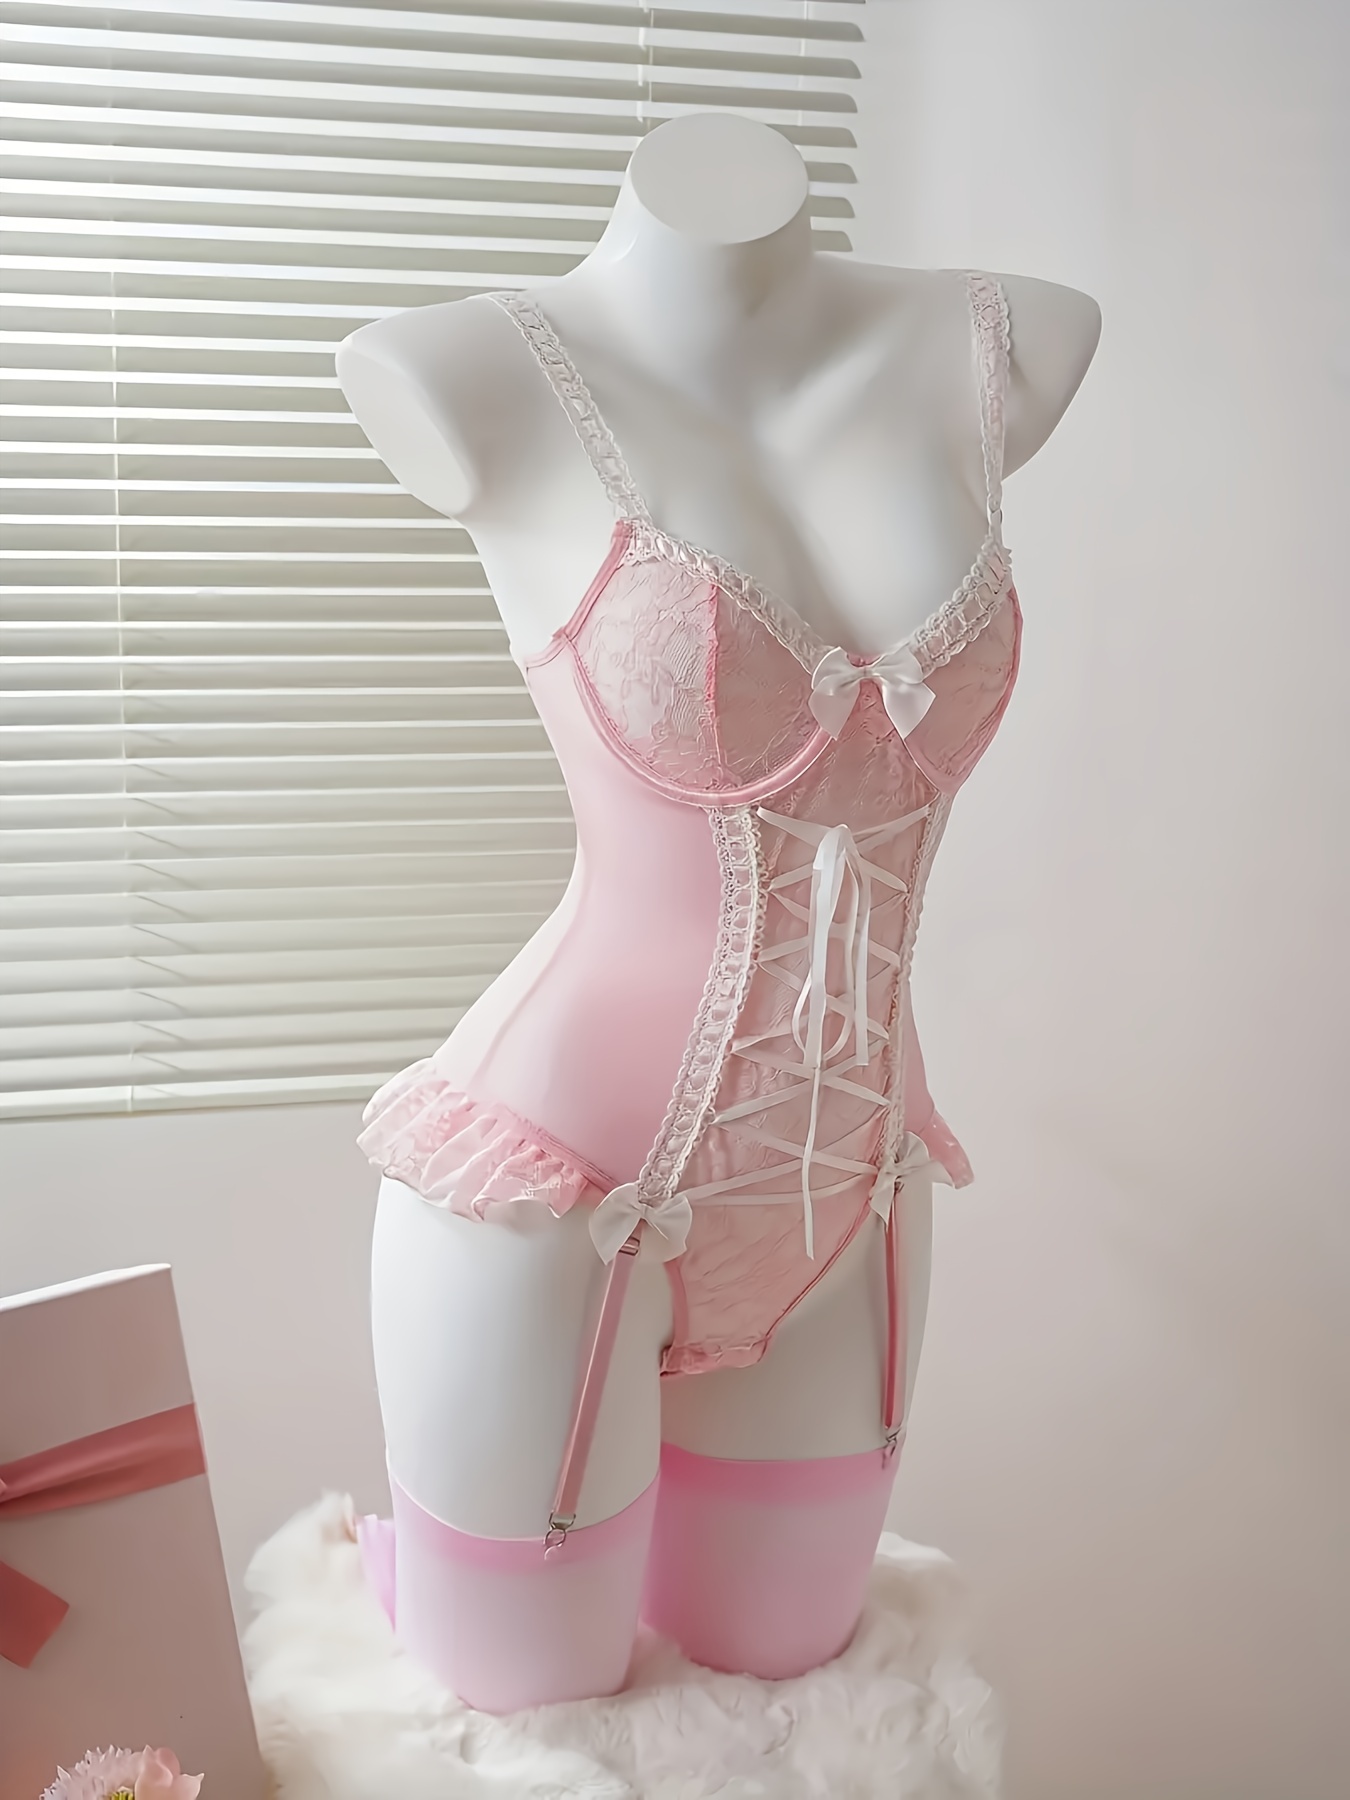
The Ballerina
SPECIFICATIONS Applicable People : Adult Belt : No Chest Pad : No Padding Composition : 90% Polyester;10% Spandex Details : Contrast Lace Fabric Elasticity : Mid Elasticity Fabric Texture 1 Component : 90% Polyester;10% Spandex Fabric Texture 2 Components : 90% Polyester;10% Spandex Gender : Female Item ID : EP6973288 Material : Polyester Number Of Products : 2 Pcs Operation Instruction : Hand wash,do not dry clean Origin : Guangdong,China Pattern : Solid color Sheer : Semi-Sheer Style : Casual Support : Medium Support Type : Bodysuits Weaving Method : Woven
Brand: VIVIENNE DUFORT
Category: Apparel & Accessories > Clothing > Lingerie > Shapewear > Bodysuits